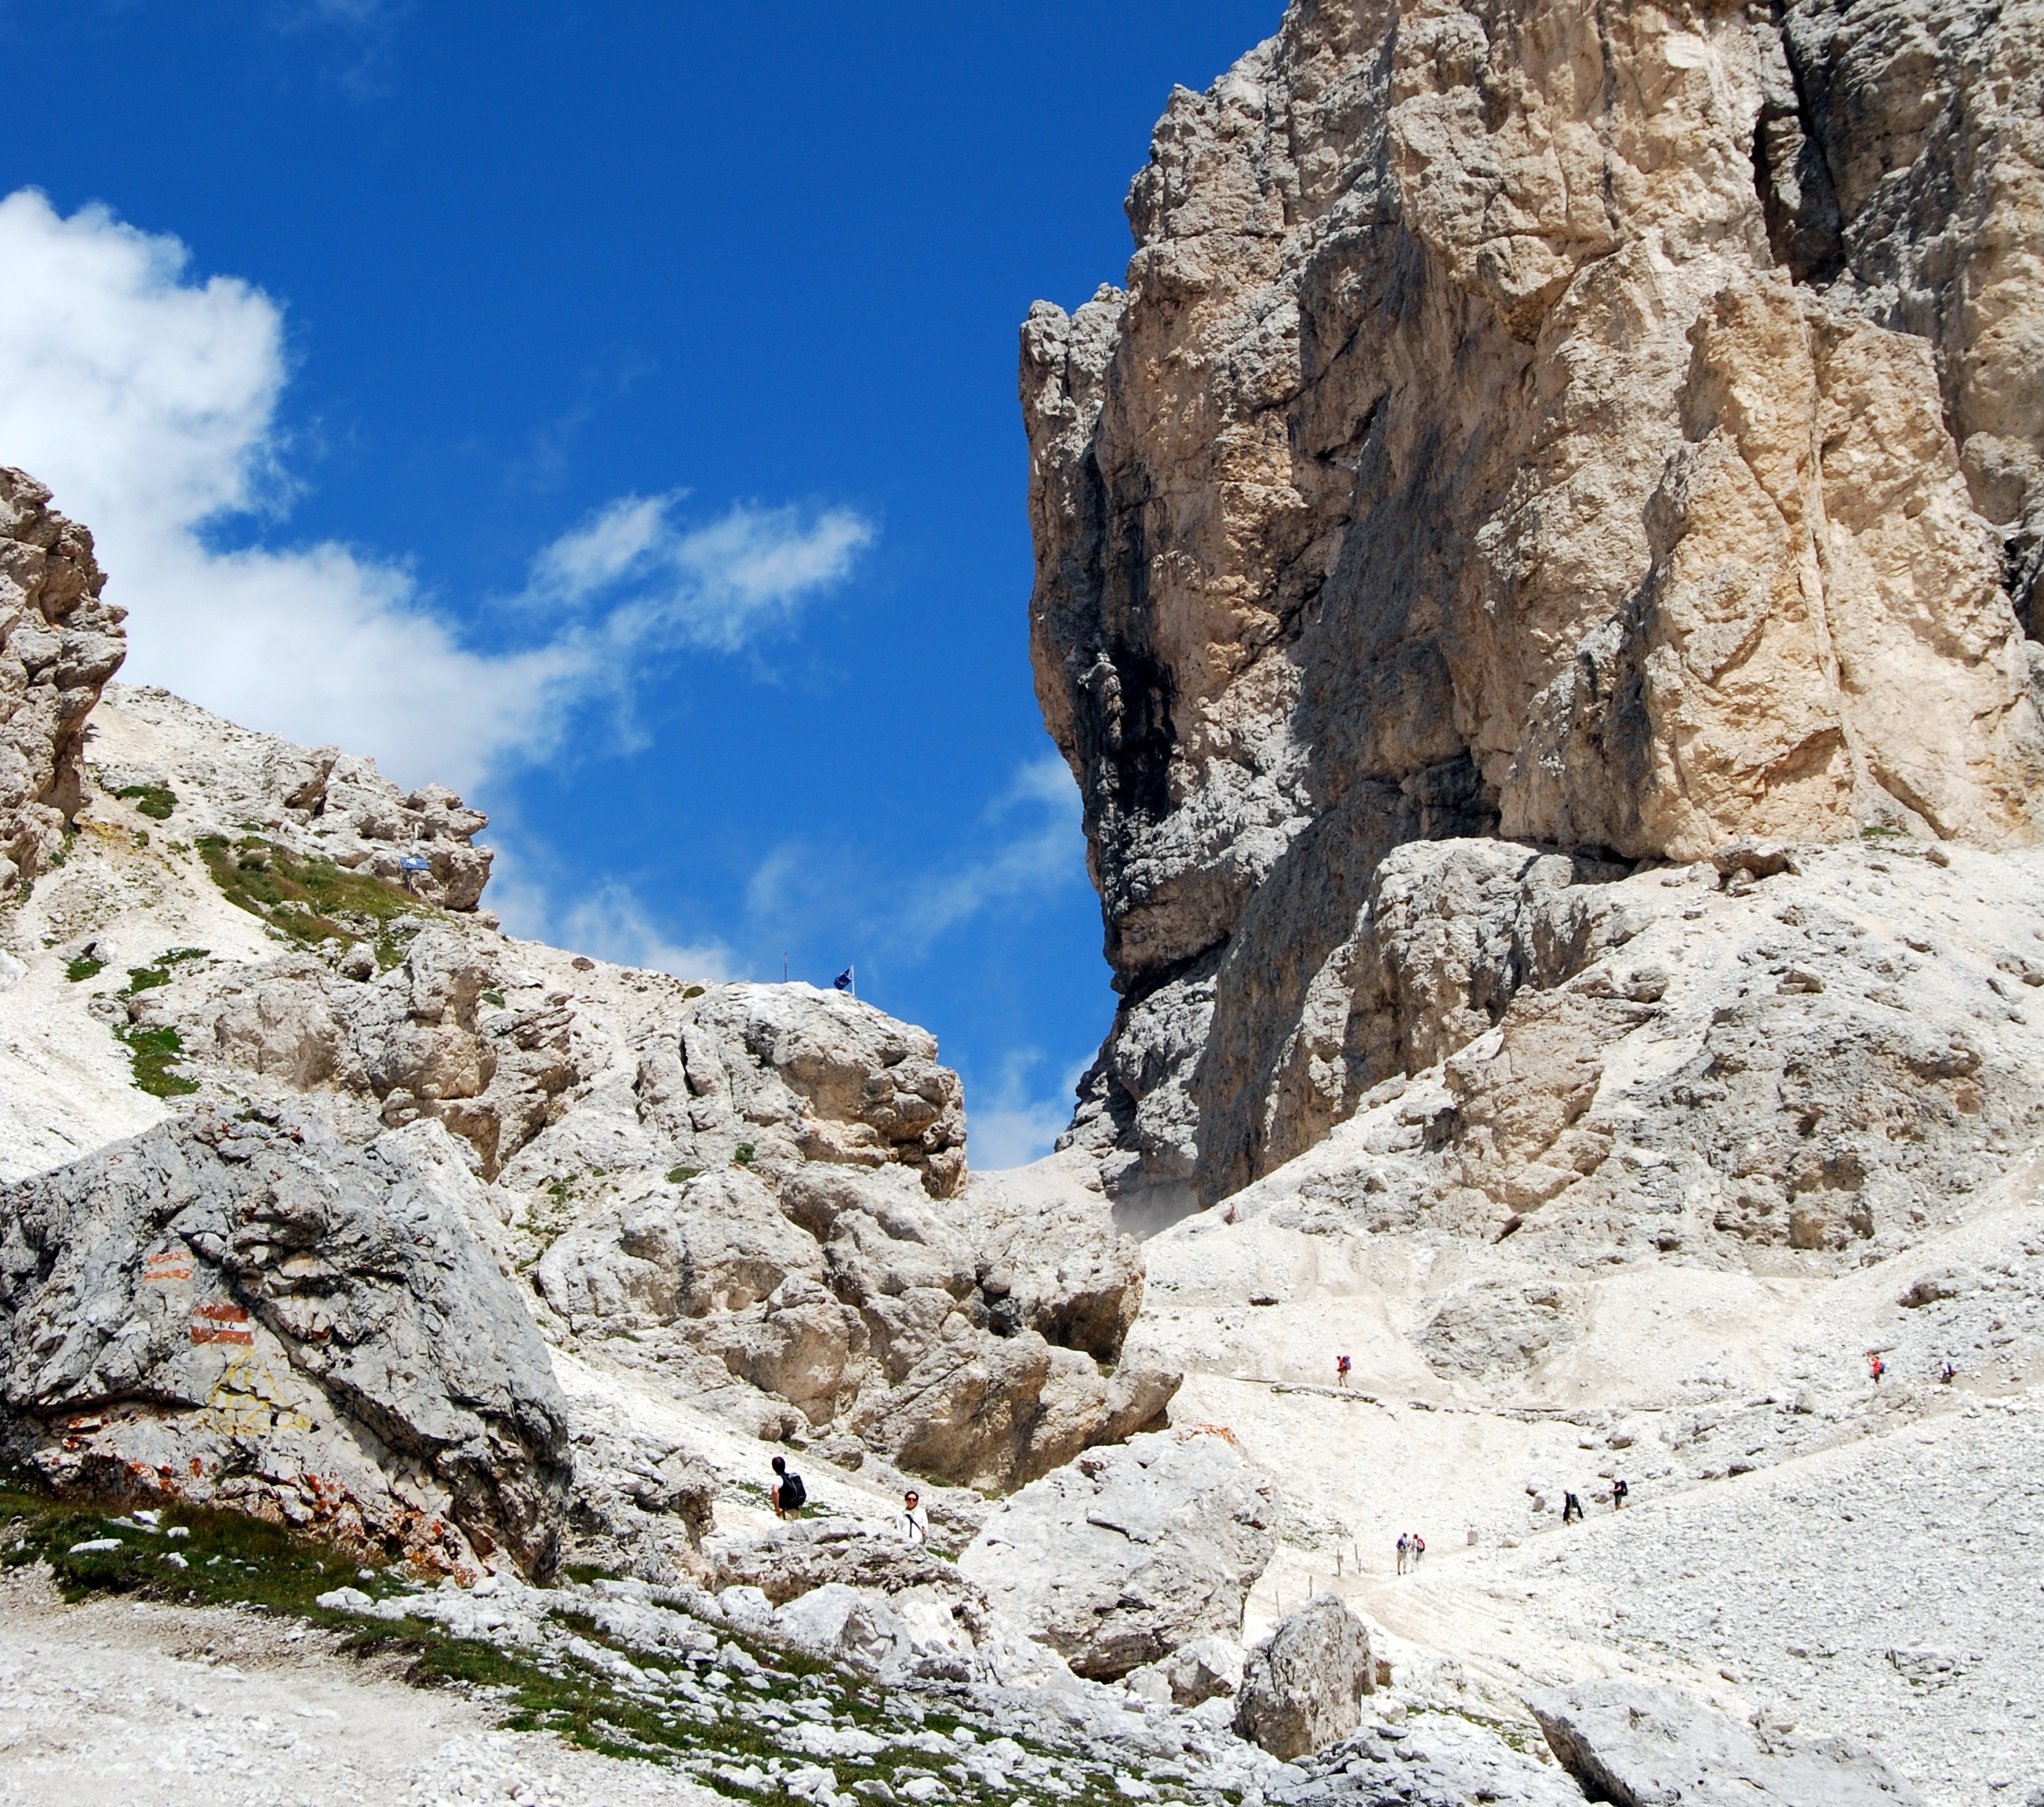
rock, wilderness, walking, mountain, cloud, sky, hiking, trail, adventure, mountain range, formation, cliff, italy, terrain, ridge, summit, geology, alps, badlands, trentino, wadi, dolomites, landform, deadbolt, mountainous landforms, vajolet